King Syze

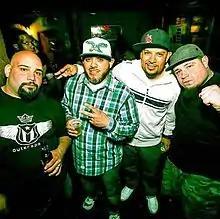
King Syze (left), with Planetary, Zilla and Vinnie Paz.

David Albaladejo (better known by his stage name King Syze) is an underground rapper from Philadelphia, Pennsylvania, of Puerto Rican descent. He is a member of the underground hip hop supergroup Army of the Pharaohs (AOTP), having featured on all their studio albums. He is known for his frequent collaboration with AOTP members; OuterSpace. Outside of rap, Albaladejo works as a member of a trade union which has inspired the names of many of his studio albums.